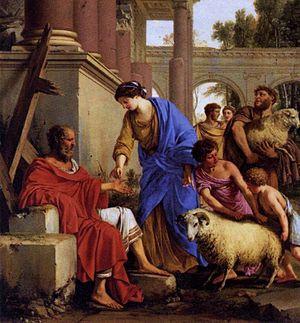
Laurent de La Hyre est un peintre et graveur français du XVIIᵉ siècle, père de l'académicien Philippe de La Hire. C'est l'un des principaux représentants de la peinture française des années 1630 et 1640, particulièrement réputé pour ses paysages historiques.